List of works by Edwin Lutyens

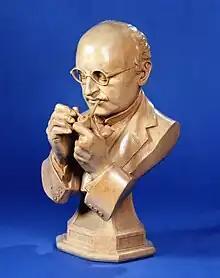
Bust of Sir Edwin Lutyens by Denis Alva Parsons

This list of works by Edwin Lutyens provides brief details of some of the houses, gardens, public buildings and memorials designed by Sir Edwin Landseer Lutyens (1869–1944).